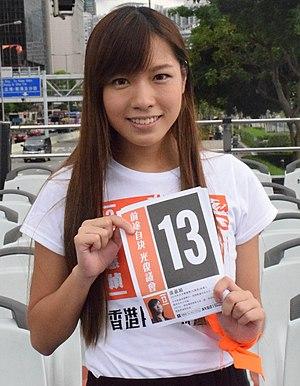
Yau Wai-ching est une femme politique hongkongaise, membre de Youngspiration.